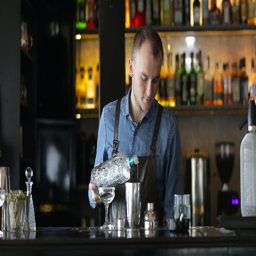
the young barman prepares a cocktail at the bar in the afternoon